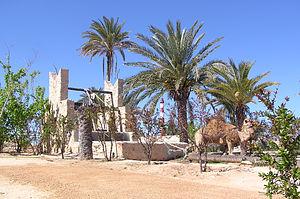
La politique de l'eau potable et de l'assainissement en Tunisie a permis au pays d'atteindre le plus haut taux d'accès à l'approvisionnement et à l'assainissement de l'eau parmi les pays de l'Afrique du Nord et du Moyen-Orient, grâce à sa politique en matière d'infrastructures. 96 % des citadins et 52 % de la population rurale ont accès à l'assainissement amélioré. À la fin 2006, l'accès à l'eau potable est presque universel en Tunisie : proche de 100 % dans les zones urbaines et de 90 % dans les zones rurales. La Tunisie offre par ailleurs une bonne qualité de l'eau potable tout au long de l'année. Le pays connaît un faible taux de pertes de 18,2 % en 2004.
Djerba, parfois orthographiée Jerba, est une île de la mer Méditerranée d'une superficie de 514 km² et située à l'est de la côte orientale tunisienne. Plus grande île des côtes d'Afrique du Nord, localisée au sud-est du golfe de Gabès qu'elle borde par ses côtes orientale et septentrionale, Djerba ferme au sud le golfe de Boughrara. Sa principale ville, Houmt Souk, rassemble à elle seule 42 992 des 163 726 Djerbiens.